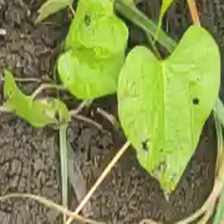
Weed species: Obscure_morning _glory(Ipomoea obscura)